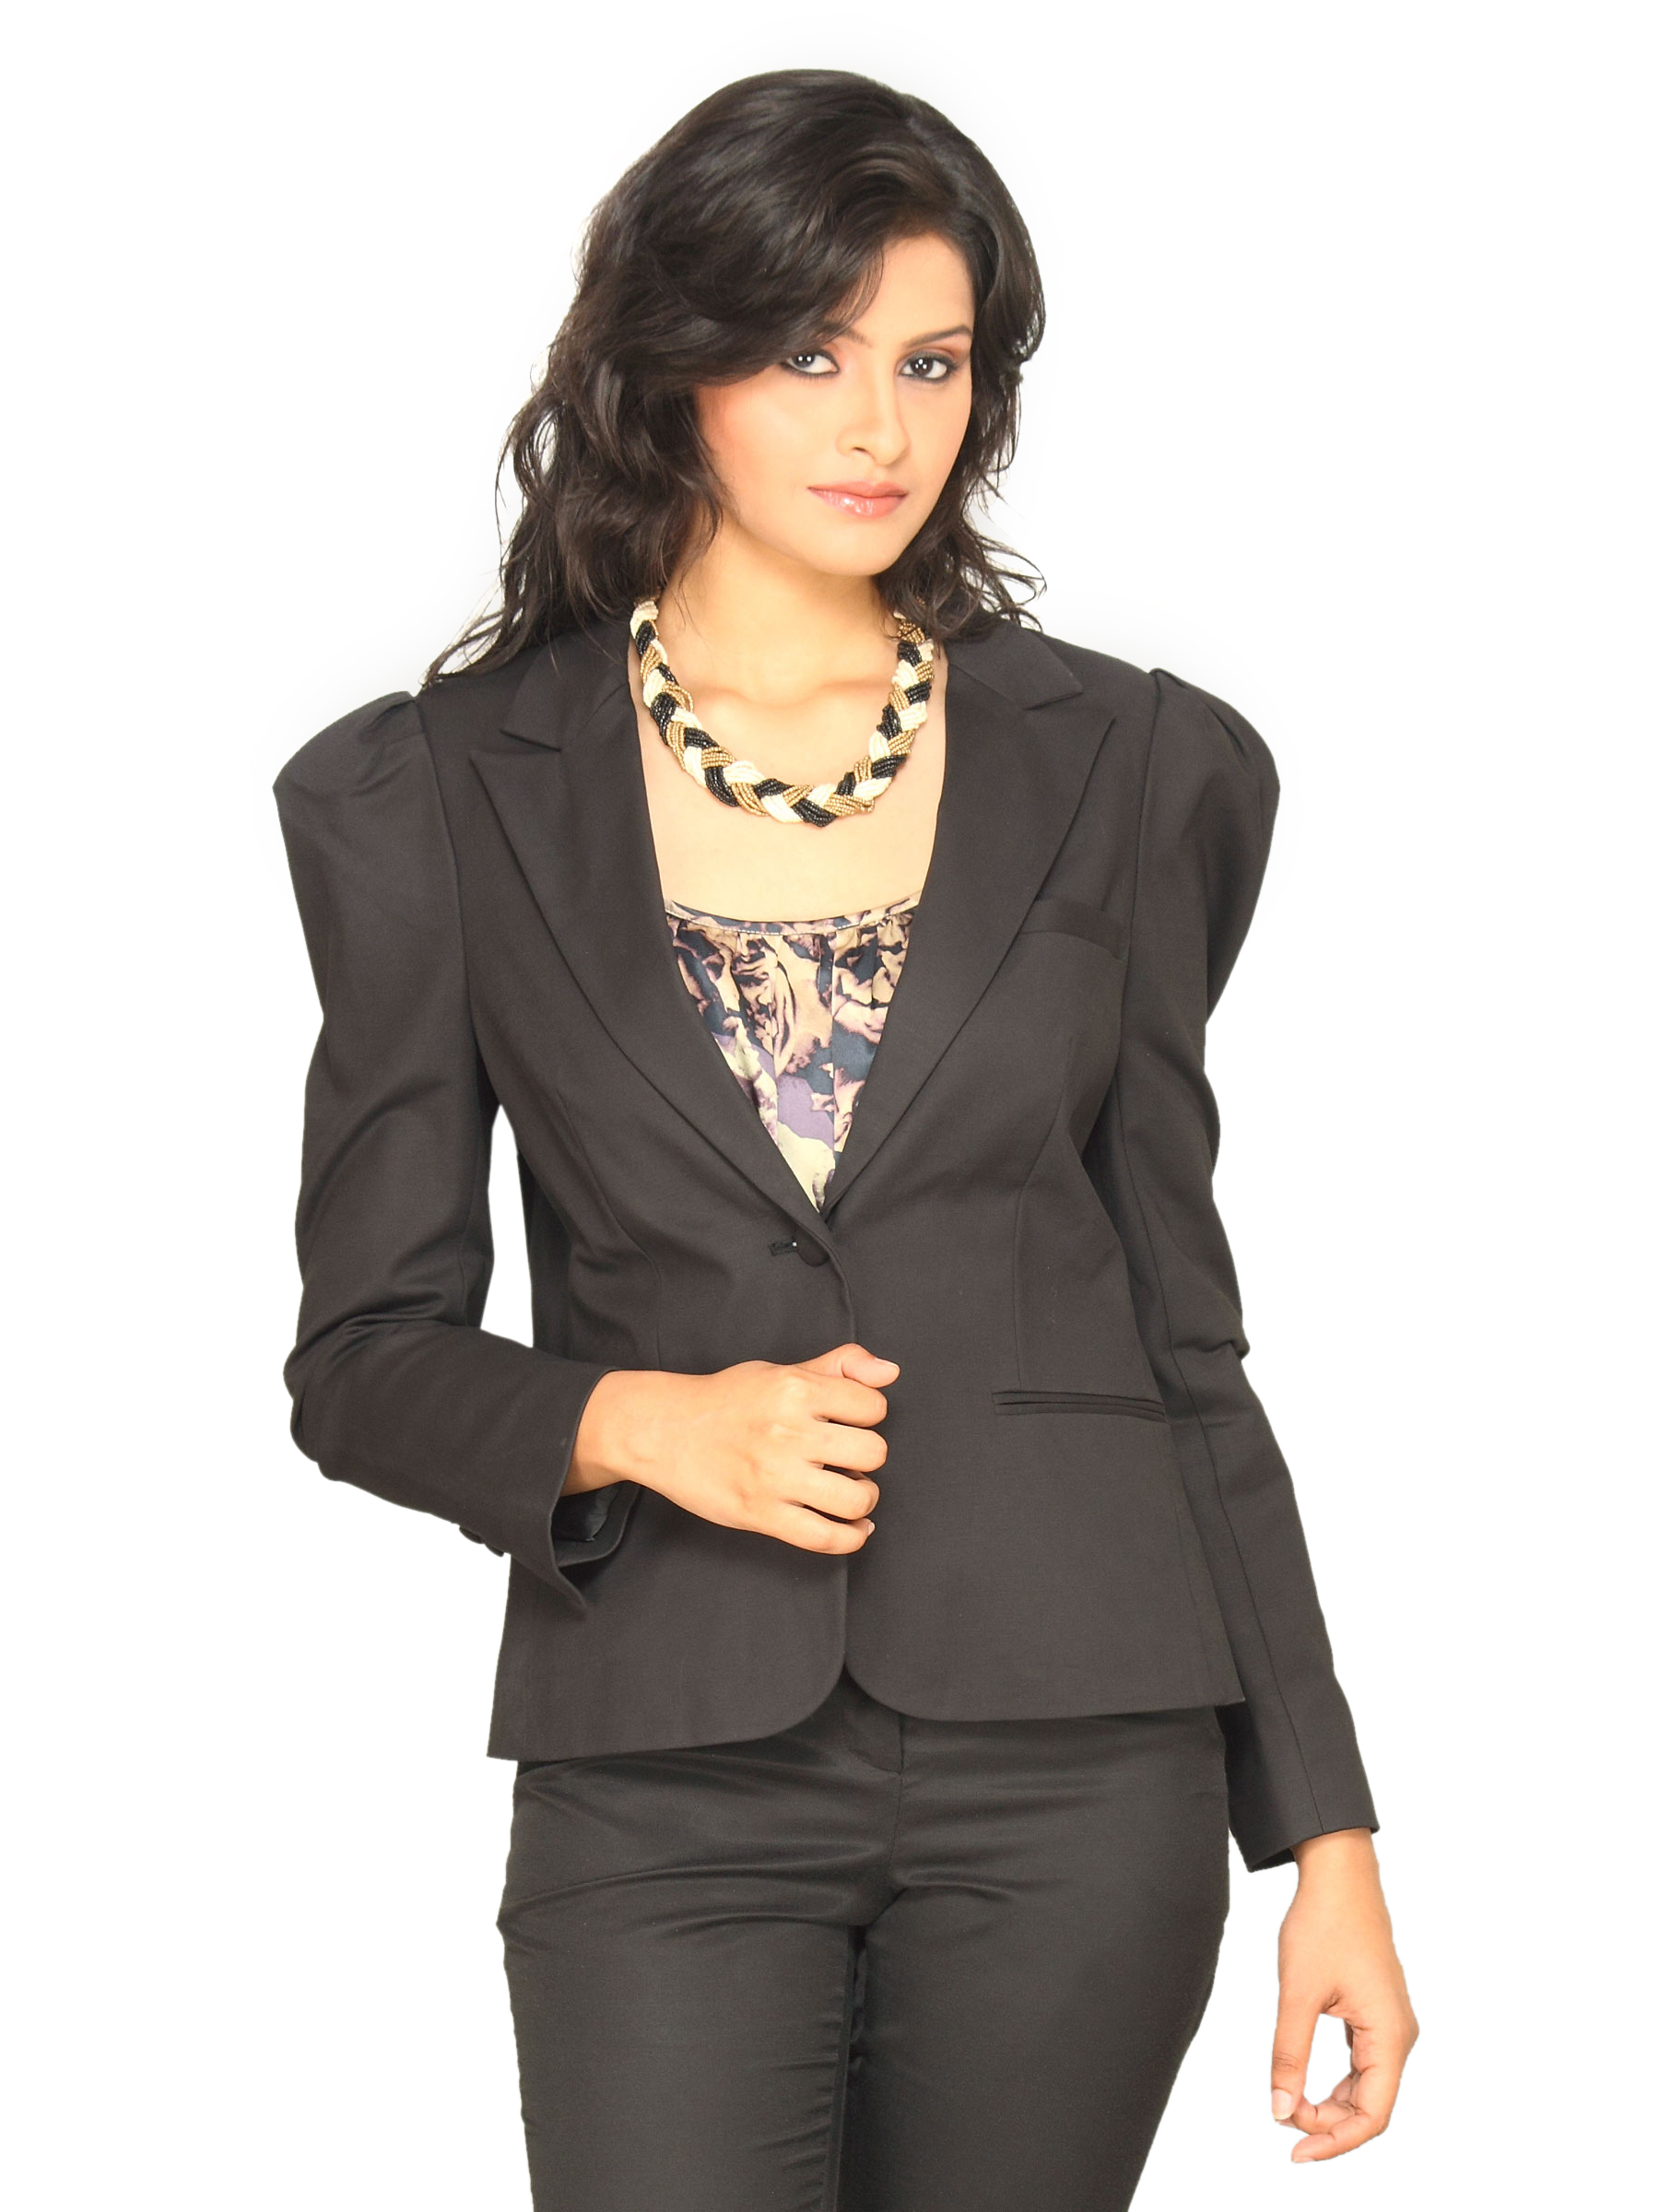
Forever New Women Puff Sleeve Tux Black Jacket
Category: Apparel / Topwear / Jackets
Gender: Women
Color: Black
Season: Summer 2011
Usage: Casual